Foreign interventions by the United States

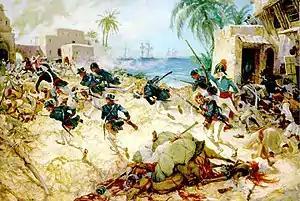
The 1805 Battle of Derna, the first foreign United States military victory.

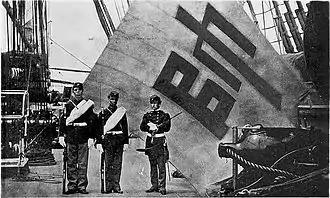
Marines of the Asiatic Squadron with the captured "Sujagi" during the 1871 Korean Expedition. The flag was returned to Korea in 2007.

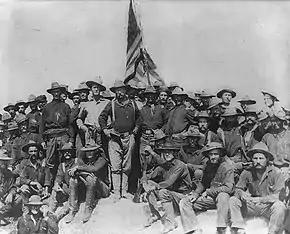
Colonel Theodore Roosevelt and the Rough Riders after capturing San Juan Hill during the Spanish–American War.

The 19th century saw the United States transition from an isolationist, post-colonial regional power to a Trans-Atlantic and Trans-Pacific power. From 1790 to 1797, the U.S. Revenue Marine served as the United States' only armed maritime service, tasked with enforcing export duties, and was the predecessor to the United States Coast Guard. The 1794 Naval Act authorized the construction of the first six frigates of what would subsequently become the permanent United States Navy.